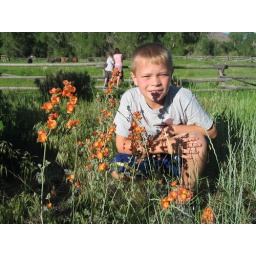
Harrison in orange flowers